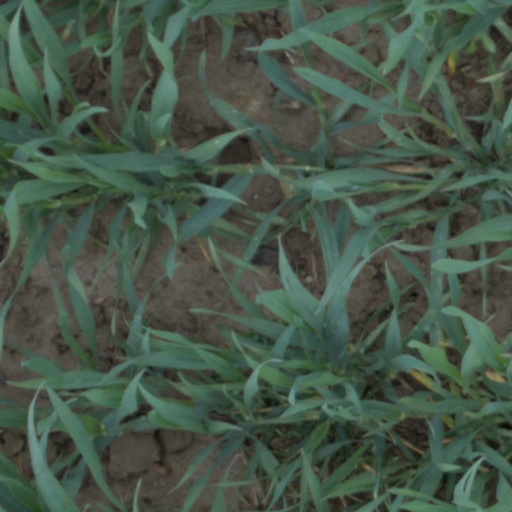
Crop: wheat